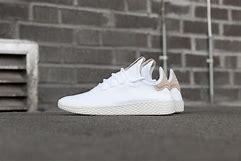
Brand: Adidas
Model: PW Tennis HU